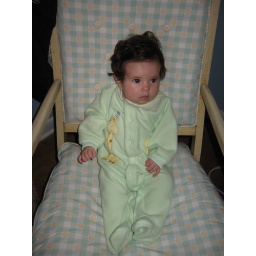
Sitting in the rocking chair and wearing cute pajamas